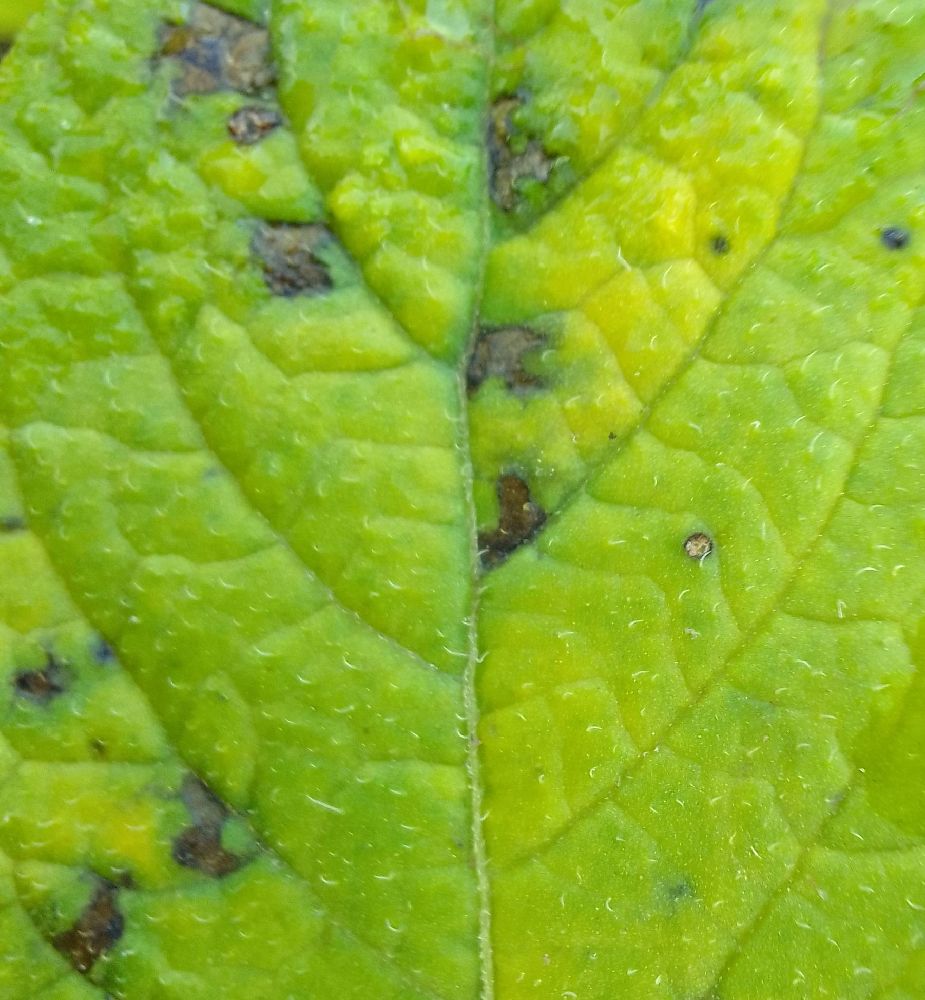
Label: Early blight